Bart's New Friend

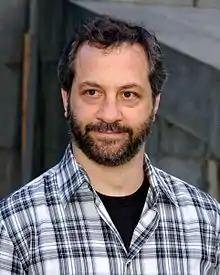
Judd Apatow wrote the episode, basing it on a spec script he had written in 1990

"Bart's New Friend" was written by Judd Apatow, better known for films such as "Bridesmaids" and "The 40-Year-Old Virgin". The episode originated as a spec script Apatow had written when he was 22-years-old, in the style of the first episodes of the series. In an interview with TVGuide, Apatow explained that "I also wrote a spec script for the great Chris Elliott show "Get a Life". They at least brought me in for a meeting, but that didn't lead to any work, either. Then, all these years later, Al Jean calls and says, 'Hey, we'll make it now!'"